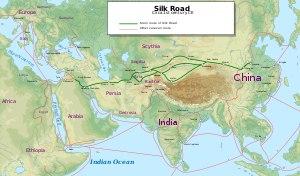
La navigation dans l'Antiquité marque la première grande étape dans la conquête de l’espace maritime. Certaines îles de la mer Méditerranée ont été fréquentées par des chasseurs-cueilleurs peut-être dès le XIIᵉ millénaire. À partir du Néolithique, la navigation s’intensifie et la Méditerranée devient très vite un trait d’union entre ses rivages, un moyen de communication par excellence.